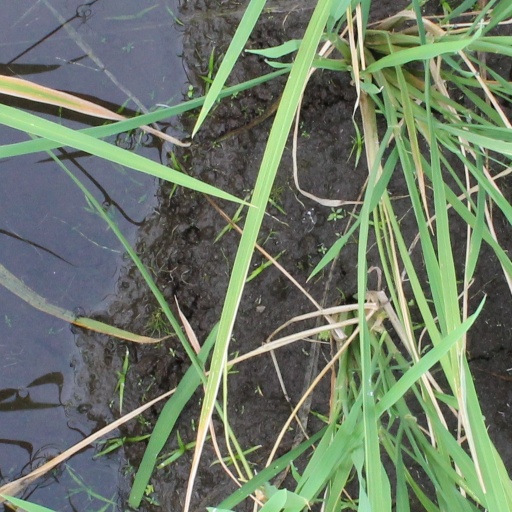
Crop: rice